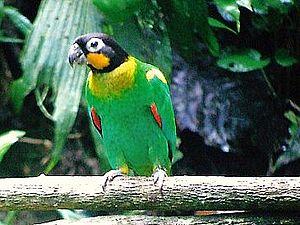
Pyrilia est un genre d'oiseaux de la famille des Psittacidae. Il est constitué de sept espèces qui étaient auparavant dans le genre Pionopsitta. Elles en ont été séparées et brièvement placées dans le genre Gypopsitta. Mais comme le genre Pyrilia avait été créé pour elles avant lui, les conventions zoologiques faisaient de Gypopsitta un simple synonyme junior
Le Caïque de Barraband est une espèce d'oiseau appartenant à la famille des Psittacidae. Son nom commémore le naturaliste Jacques Barraband.